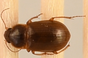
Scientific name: Amara quenseli
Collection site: Onaqui NEON (ONAQ), plot ONAQ_018